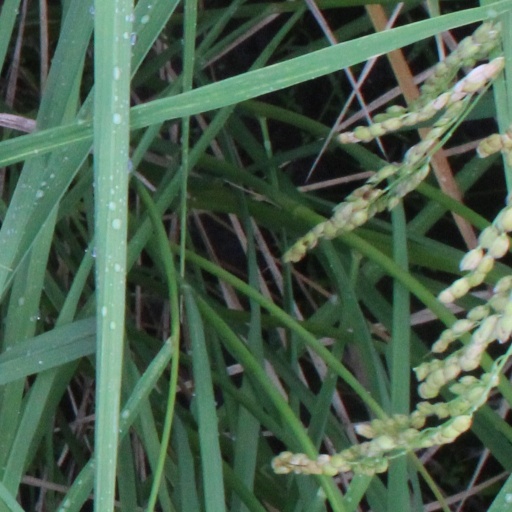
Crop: rice